Lard

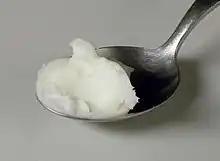
"Schweineschmalz", German lard

In Spain, one of the most popular versions of the Andalusian breakfast includes several kinds of "mantecas" differently seasoned, consumed spread over toasted bread. Among other variants, "manteca colorá" (lard with paprika) and "zurrapa de lomo" (lard with pork flakes) are the preferred ones. In Catalan cuisine lard is used to make the dough for the pastry known as coca. In the Balearics particularly, ensaïmada dough also contains lard.